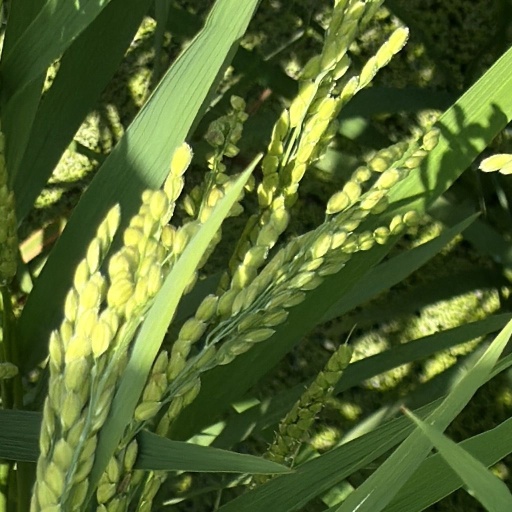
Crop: rice